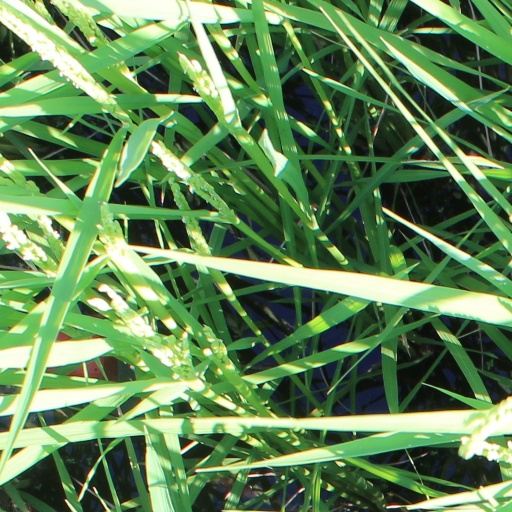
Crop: rice